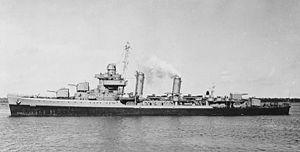
L'USS Ingraham (DD-444) est un destroyer de classe Gleaves en service dans la Marine des États-Unis pendant la Seconde Guerre mondiale. Il fut le deuxième navire nommé en l'honneur de l'officier de l'US Navy Duncan Ingraham.